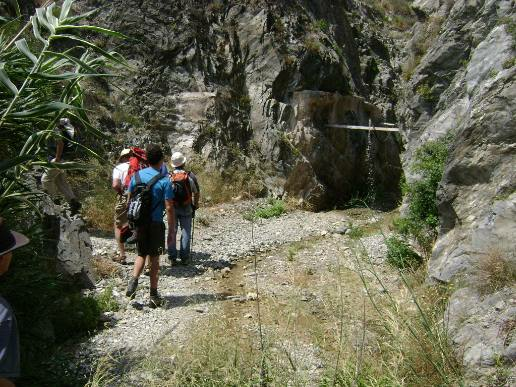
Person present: Yes